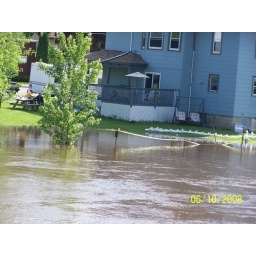
The house by the bridge on Main Street